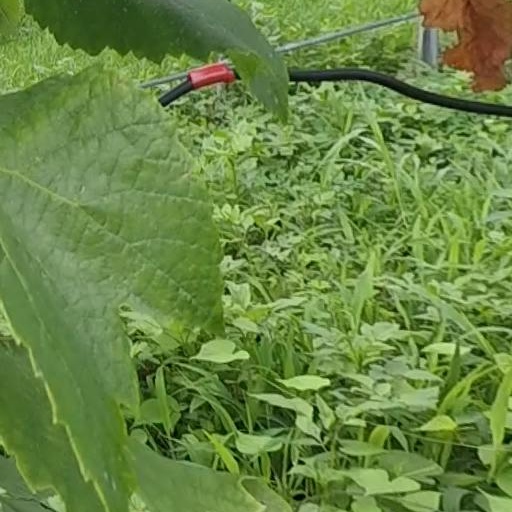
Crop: grape